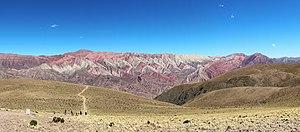
Serranía de Hornocal, province de Jujuy, Argentine
La serranía de Hornocal est une chaîne de montagnes située à 25 kilomètres de la ville de Humahuaca dans la province de Jujuy en Argentine. Elle fait partie de la formation calcaire Yacoraite qui s'étend de la province de Salta en Argentine jusqu'au Pérou, longeant au passage le canyon argentin Quebrada de Humahuaca et traversant l'altiplano bolivien.
La province de Jujuy est une province argentine, située dans le nord-ouest du pays, limitée à l'est et au sud par la province de Salta, à l'ouest par le Chili et au nord par la Bolivie. Sa capitale est San Salvador de Jujuy.